Hervé Boussard

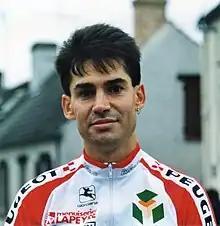
Boussard in 1994

Hervé Boussard (8 March 1966 – 26 June 2013) was a French cyclist. He won a bronze medal in team time trial in the 1992 Summer Olympics. He died in 2013 from an epileptic seizure.